Head covering for Christian women

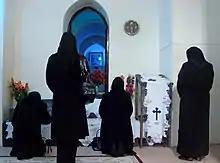
Assyrian Christian women wearing headcoverings and modest clothing praying in Mart Maryam Church in Urmia, Iran.

In the United Society of Believers in Christ's Second Appearing, Shaker girls and women wear a headcovering as a part of their daily wear. These are in the form of a white cap. Historically, these were sewn by Shaker women themselves, though in the middle of the 20th century, the rise of ready-made clothing allowed for the purchase of the same.